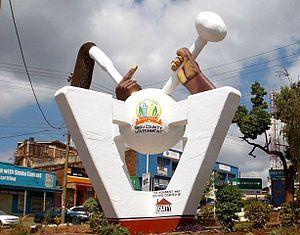
Le comté d'Embu est un comté du Kenya. Embu, ancien siège de la province de l'Est en est le chef-lieu.